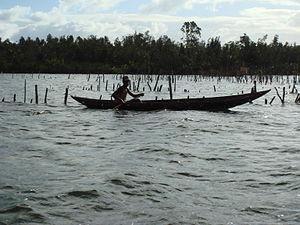
Le canal des Pangalanes est un canal de l'est de Madagascar construit au XXᵉ siècle. Long de près de 700 kilomètres, il relie Farafangana à Toamasina, ville portuaire constituant son débouché.